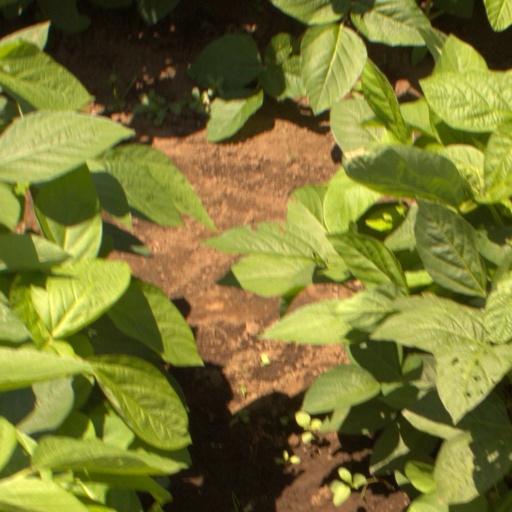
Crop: soybean